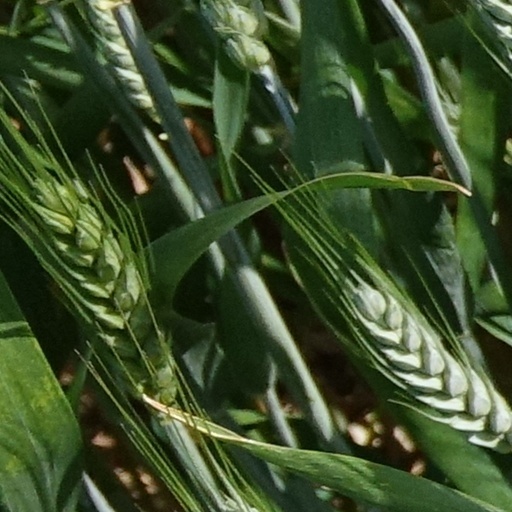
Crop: wheat